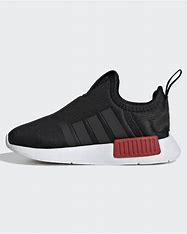
Brand: Adidas
Model: NMD 360